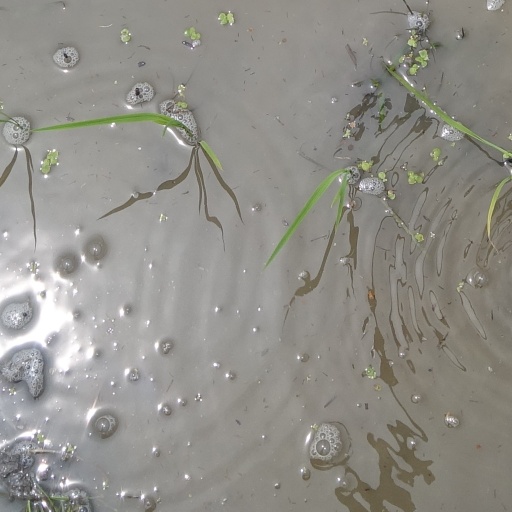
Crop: rice